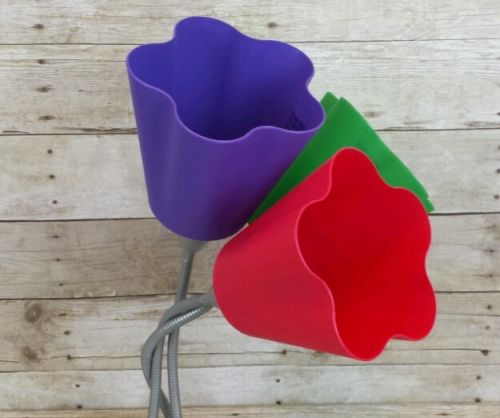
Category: lamp